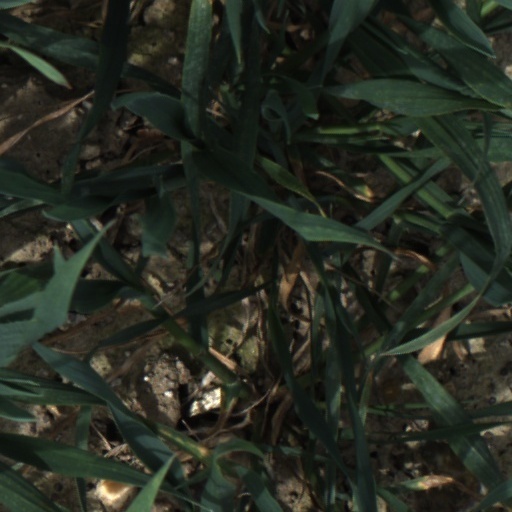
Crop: wheat